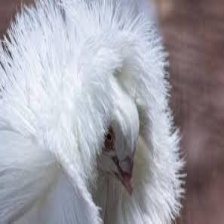
Species: JACOBIN PIGEON
Scientific name: COLUMBA LIVIA